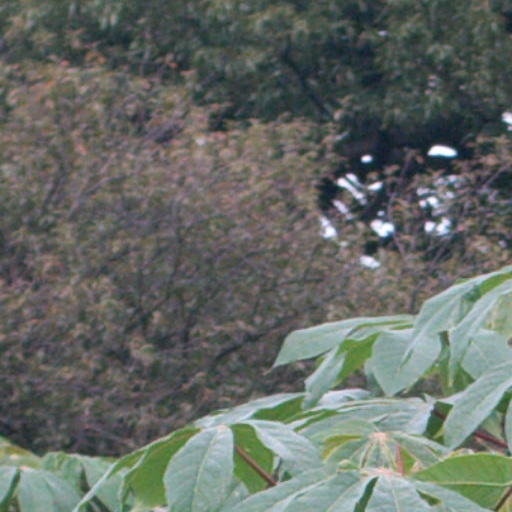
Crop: cassava